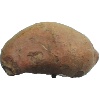
Label: potato_sweet